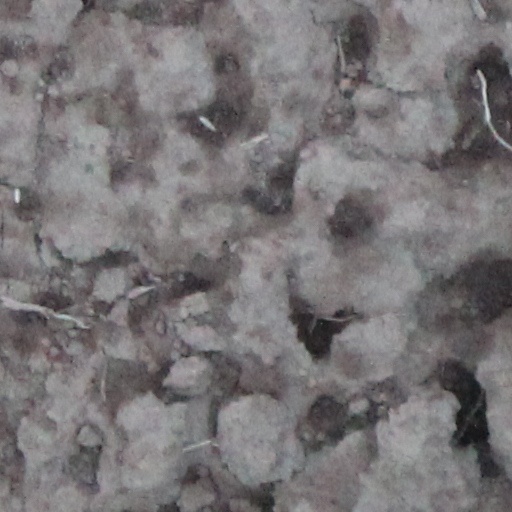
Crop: wheat